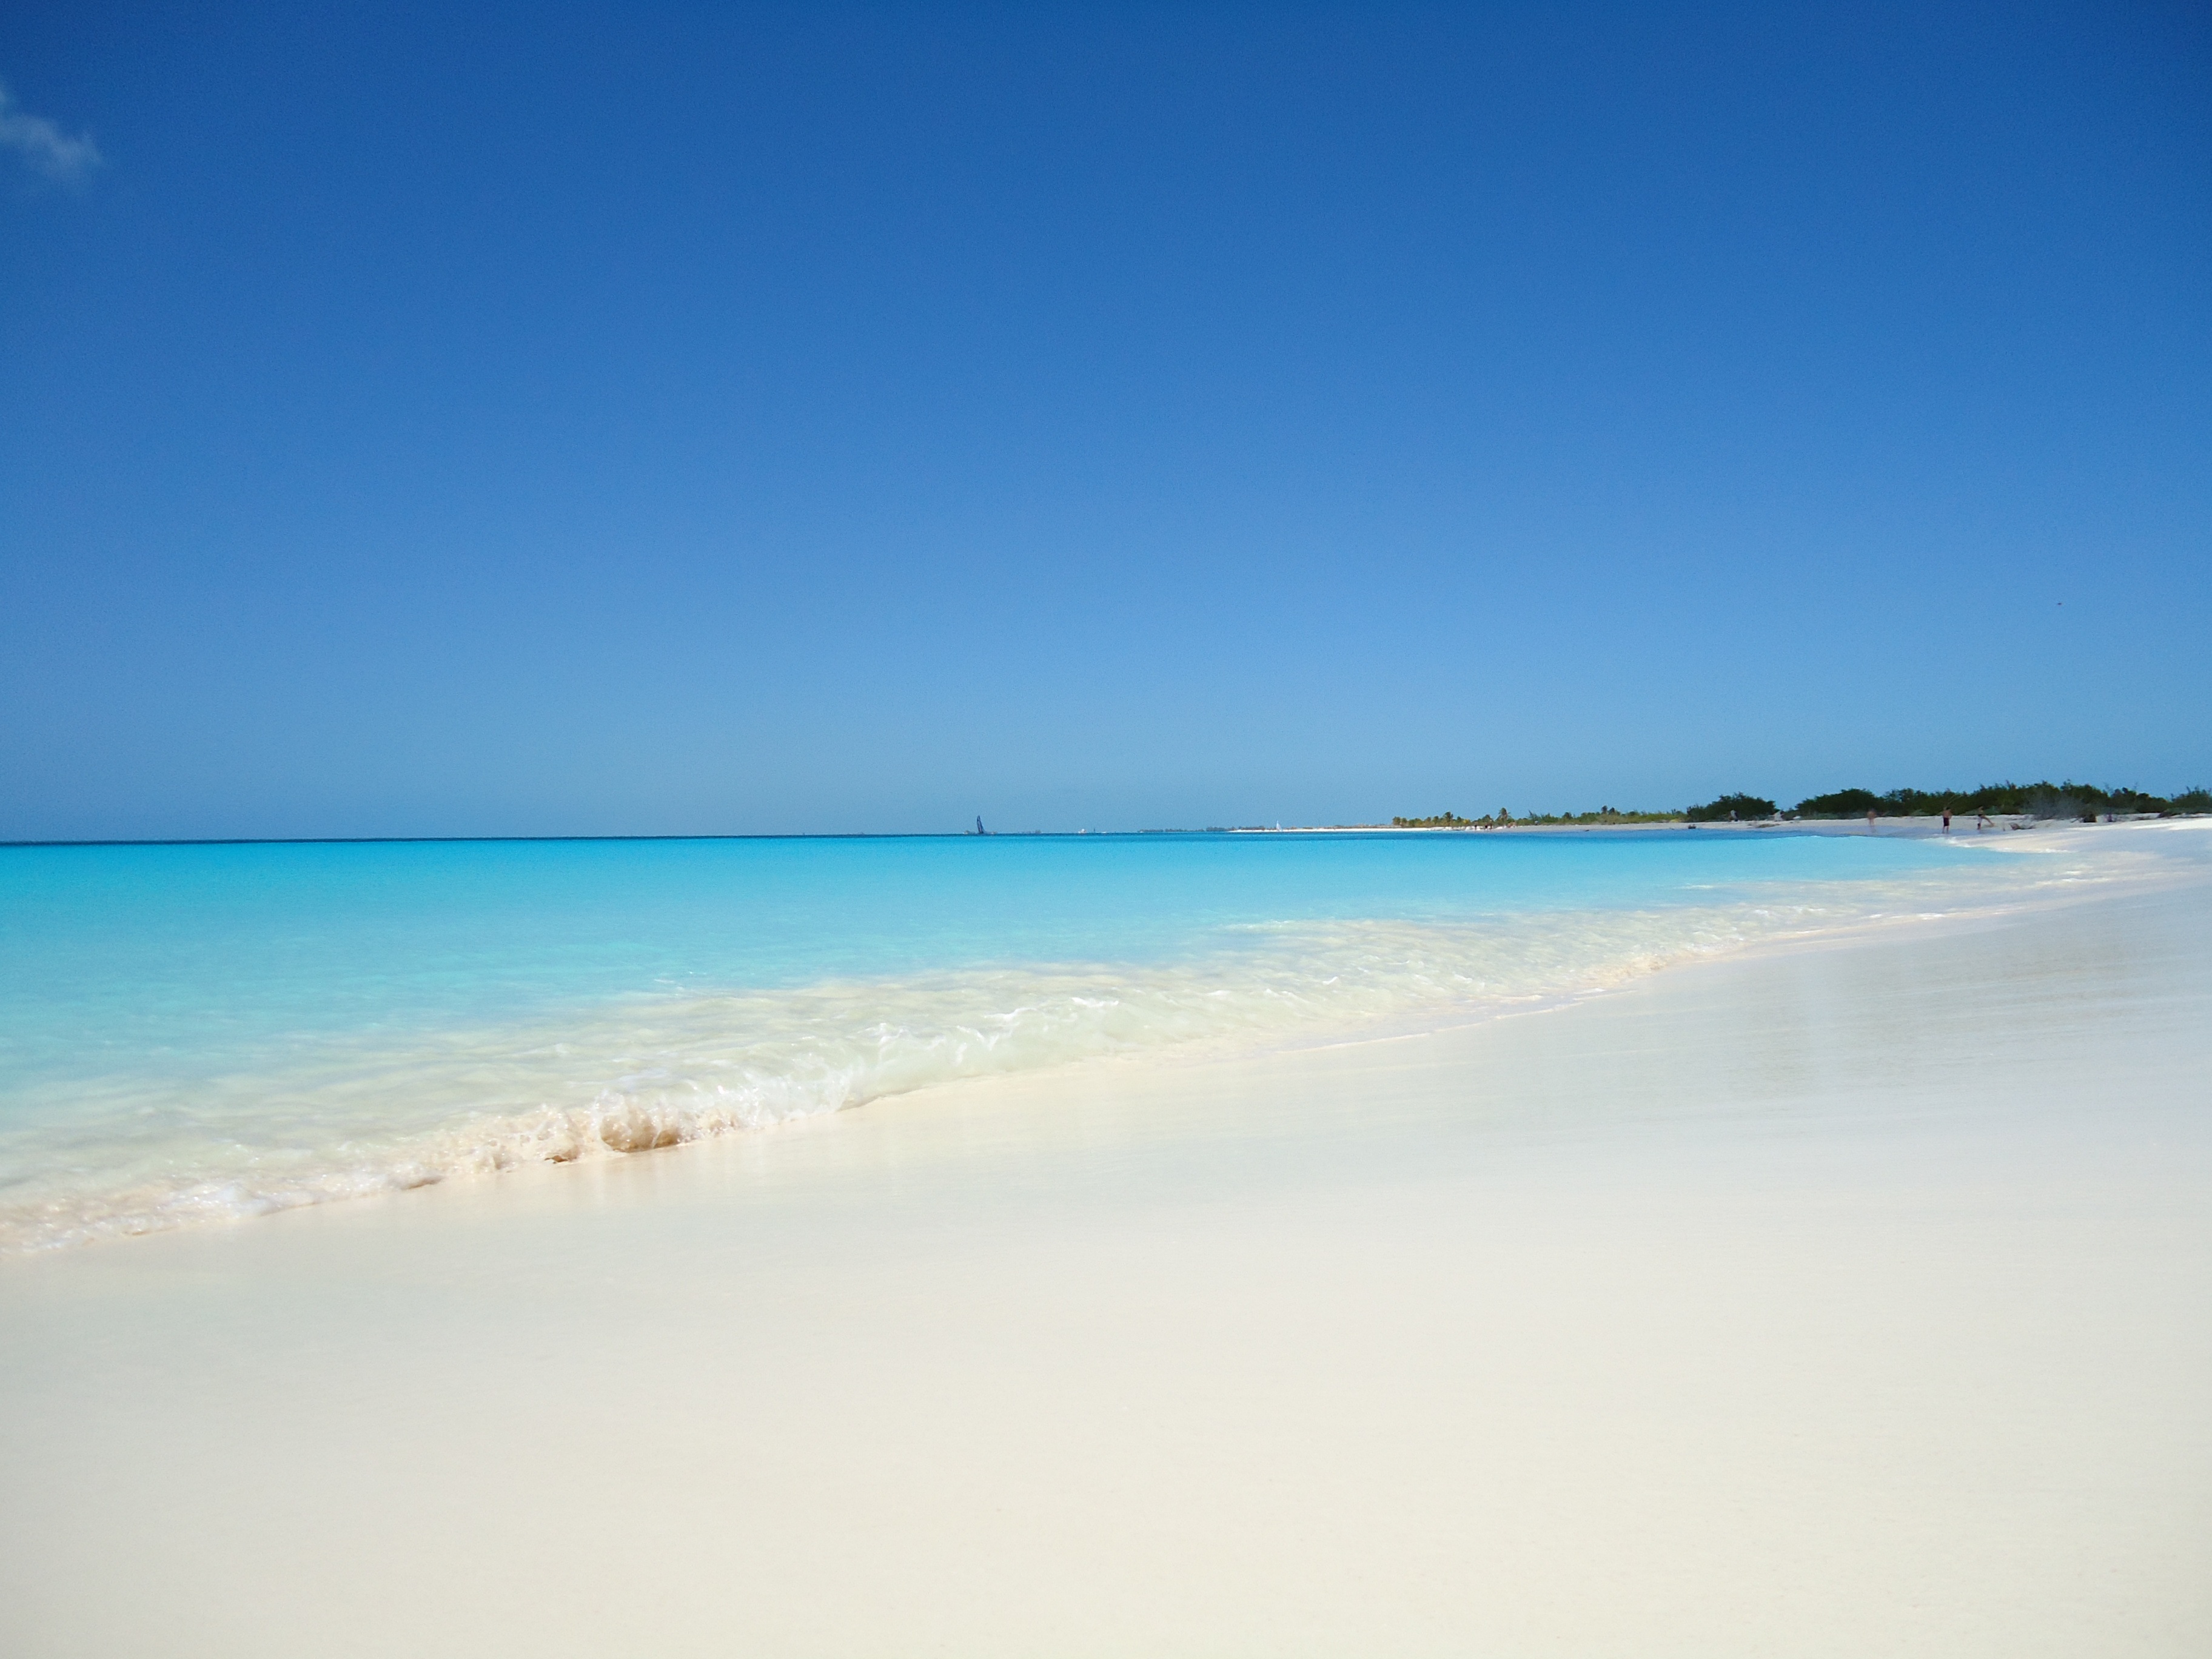
beach, sea, coast, sand, ocean, horizon, sky, shore, wave, lagoon, bay, body of water, cuba, caribbean, cape, cayo largo, wind wave